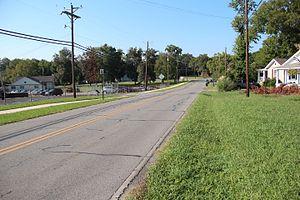
Chickamauga est une ville du comté de Walker, en Géorgie, aux États-Unis.